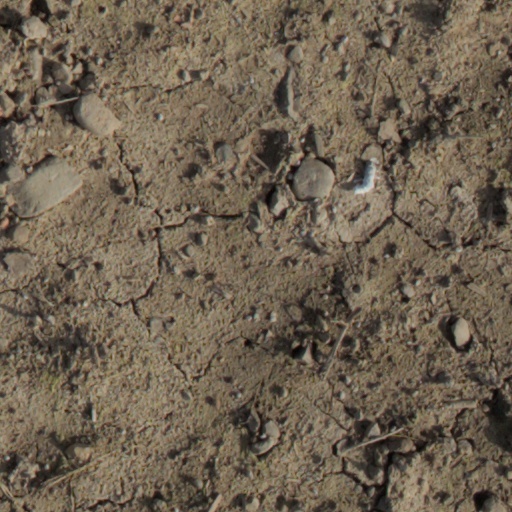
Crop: wheat